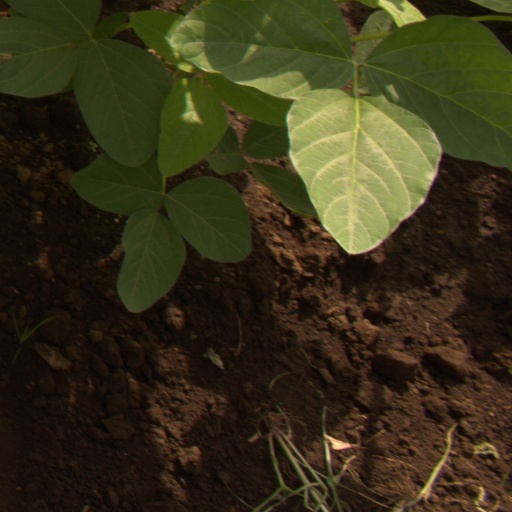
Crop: soybean